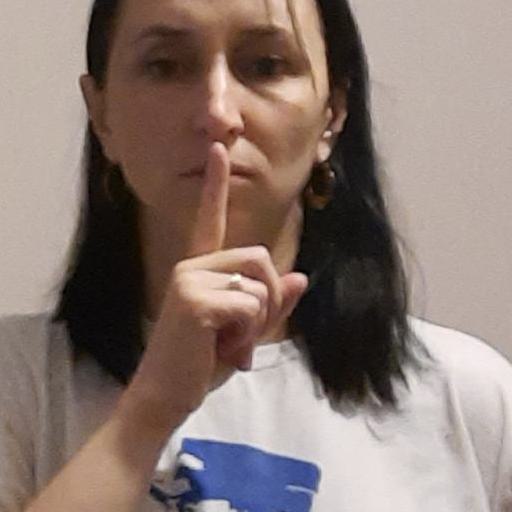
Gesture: mute